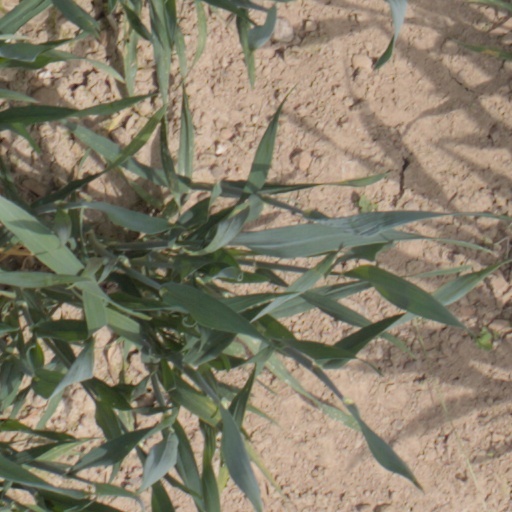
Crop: wheat